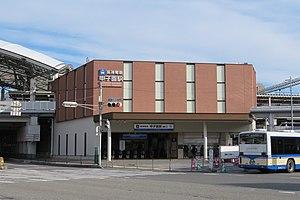
La gare de Kōshien est une gare ferroviaire de la ville de Nishinomiya, dans la préfecture de Hyōgo au Japon. La gare est gérée par la compagnie Hanshin. Elle dessert le Koshien Stadium.